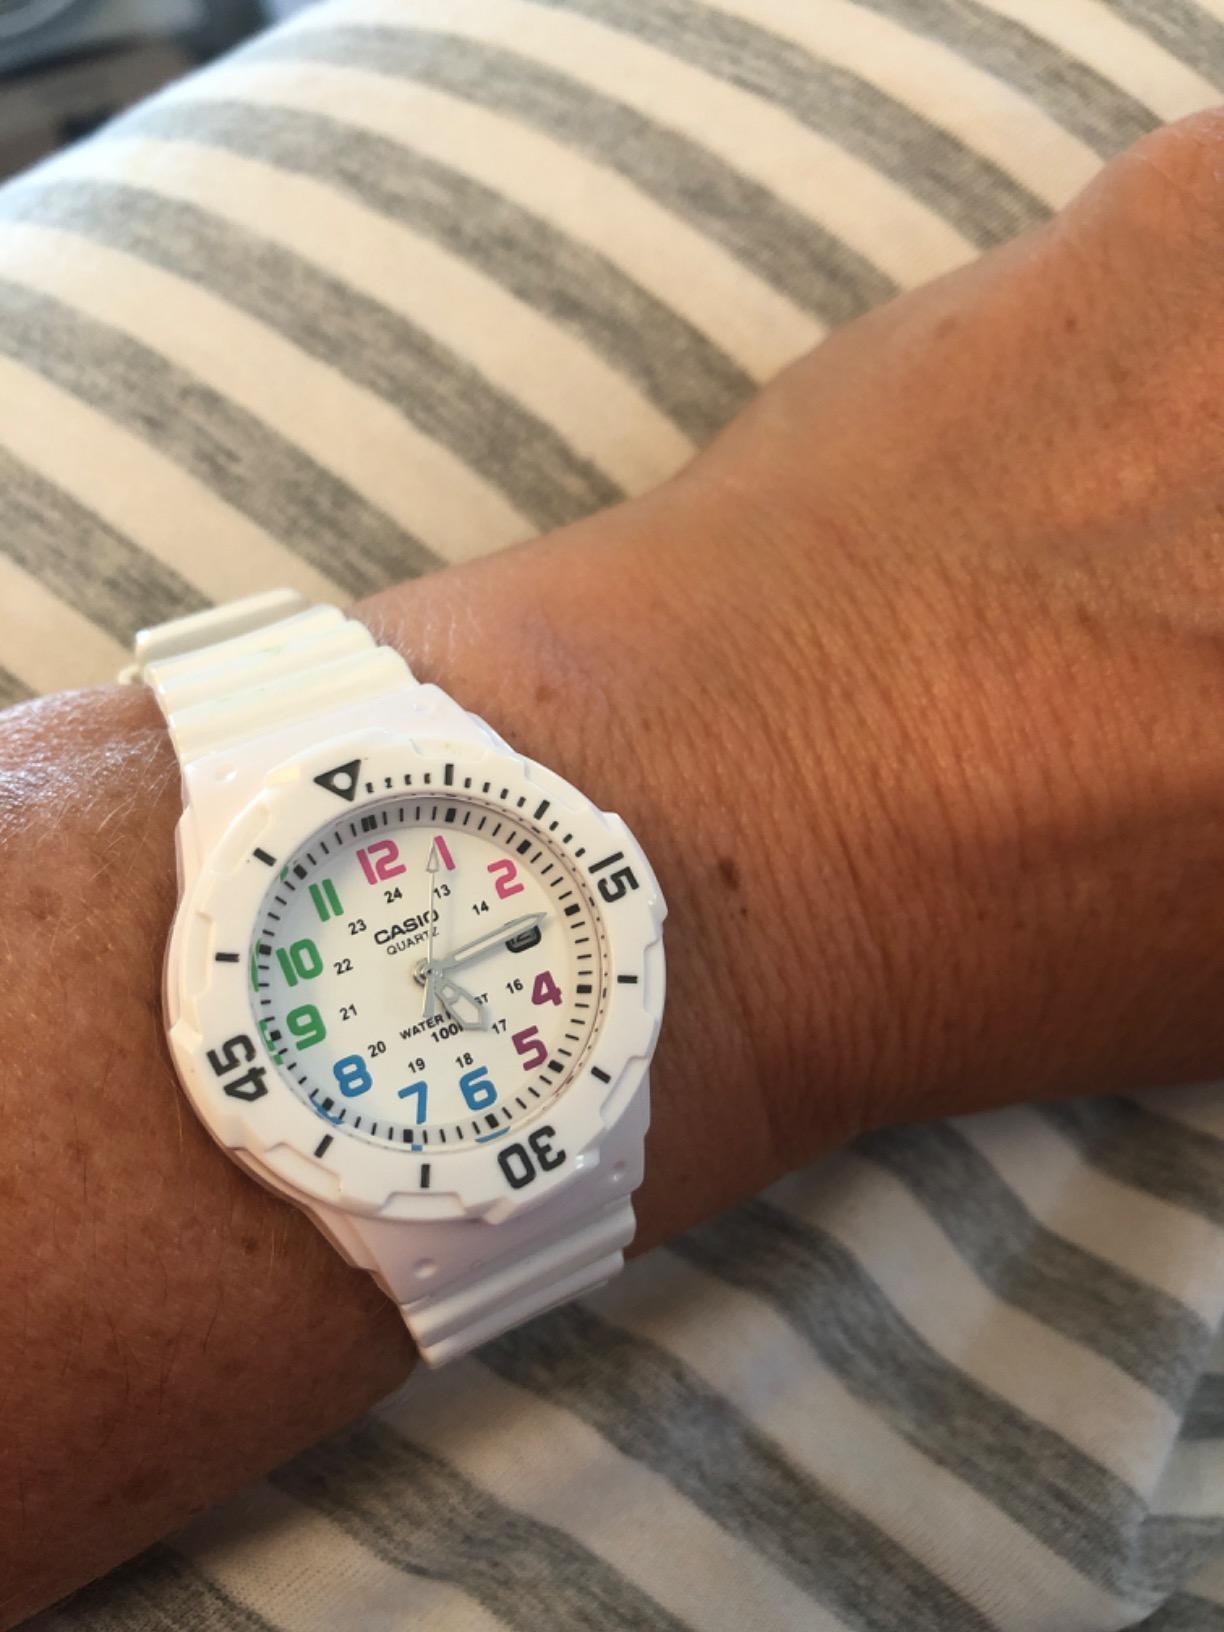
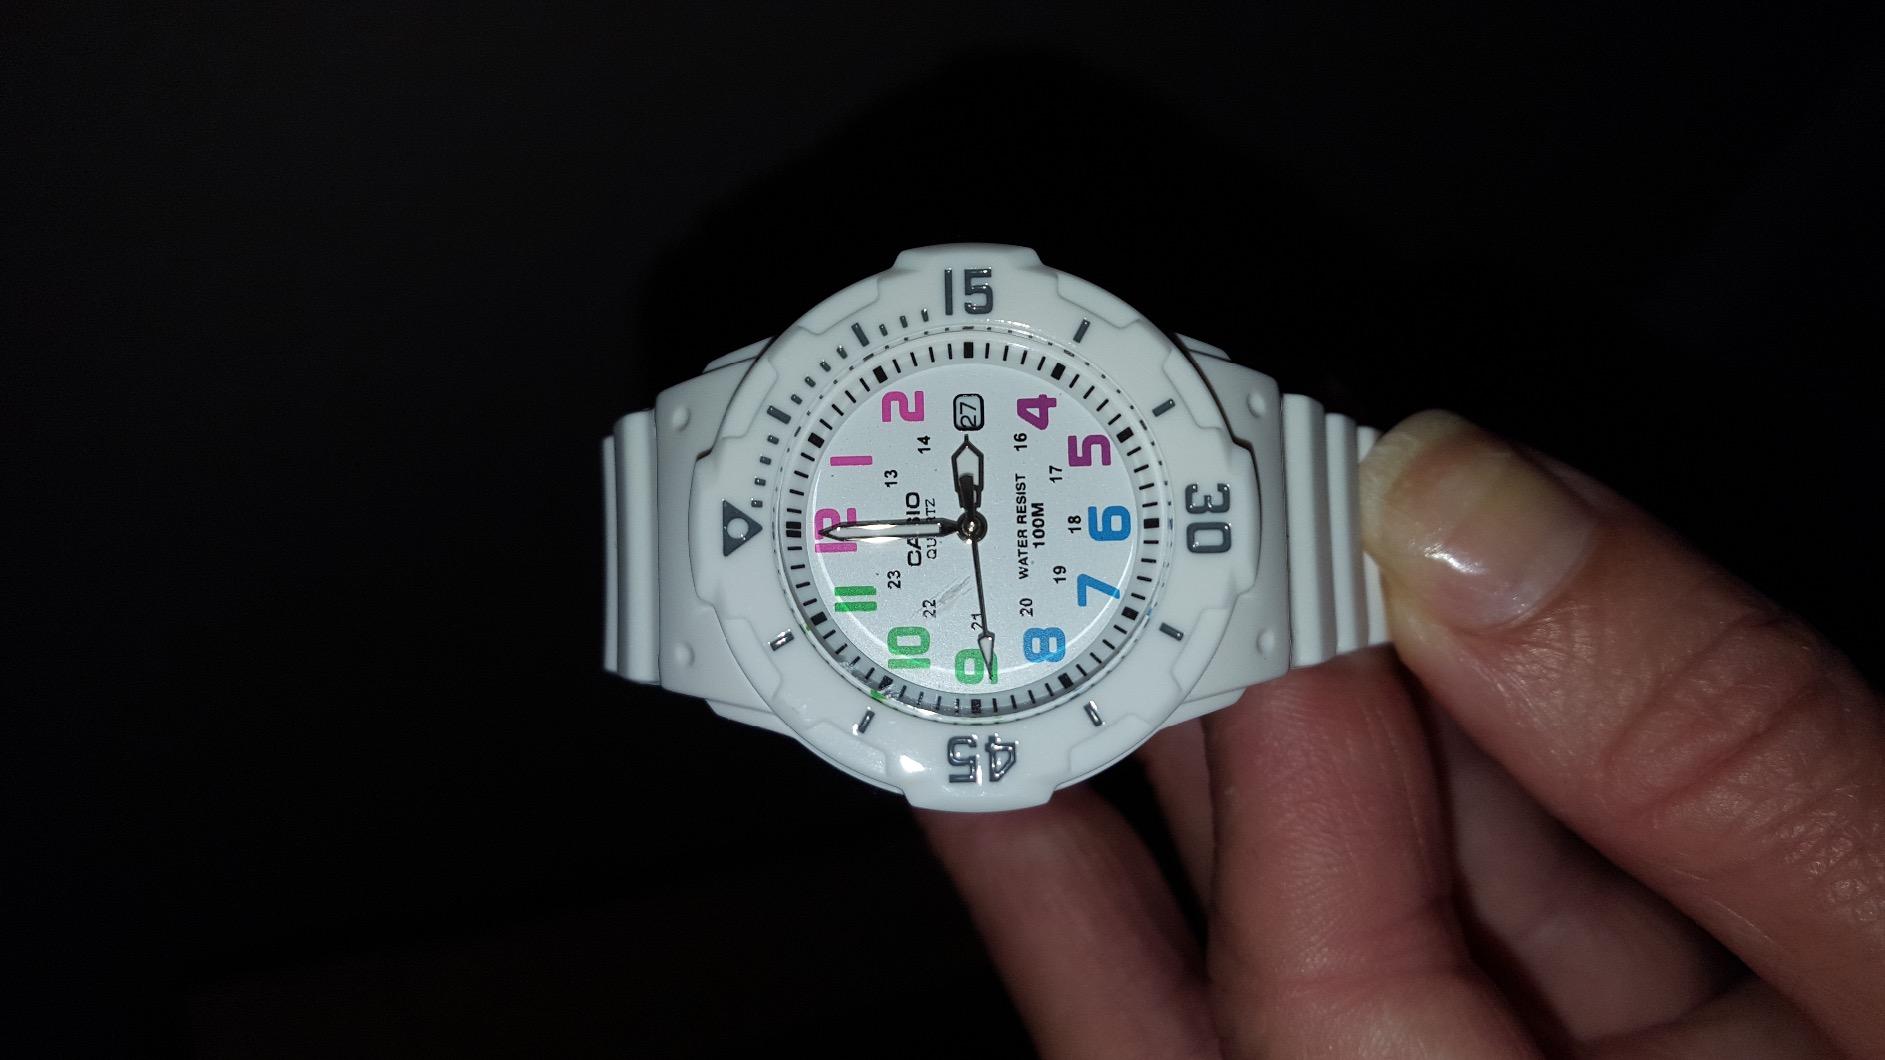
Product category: accessories_watch
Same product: yes